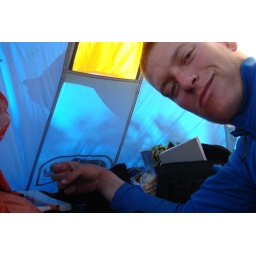
sleeping in one person biwak tent - no space!